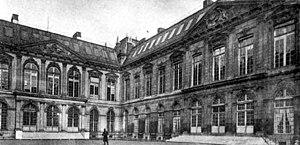
Paul Masson dit Lemice-Terrieux, né le 14 juillet 1849 à Strasbourg, dans le département du Bas-Rhin, et mort le 31 octobre 1896 dans la même ville, est un avocat, magistrat, écrivain et mystificateur français.